Chestnut-headed tesia

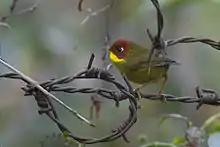
From Khangchendzonga Biosphere Reserve, India.

It is found in Bangladesh, Bhutan, China, India, Laos, Myanmar, Nepal, Thailand, and Vietnam. Its natural habitats are subtropical or tropical moist lowland forest and subtropical or tropical moist montane forest.